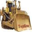
Label: tractor